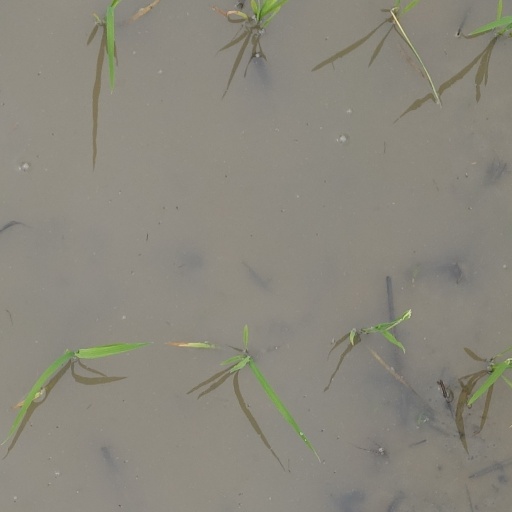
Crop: rice